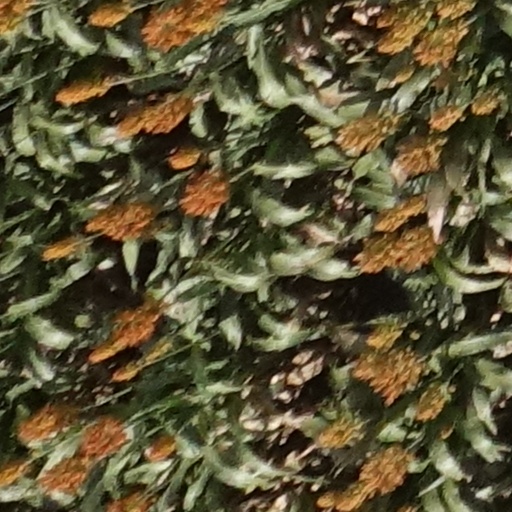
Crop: sorghum